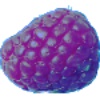
Label: Raspberry 1